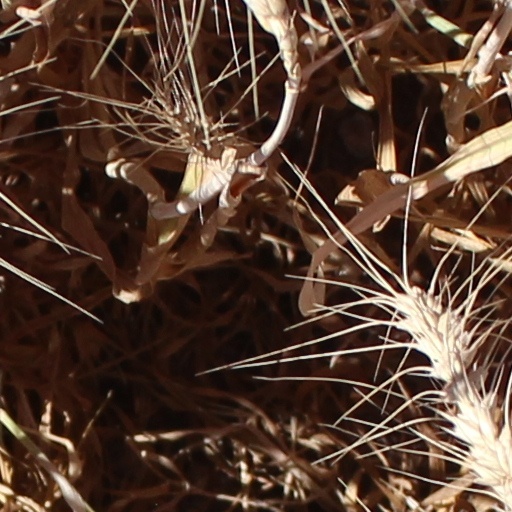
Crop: wheat